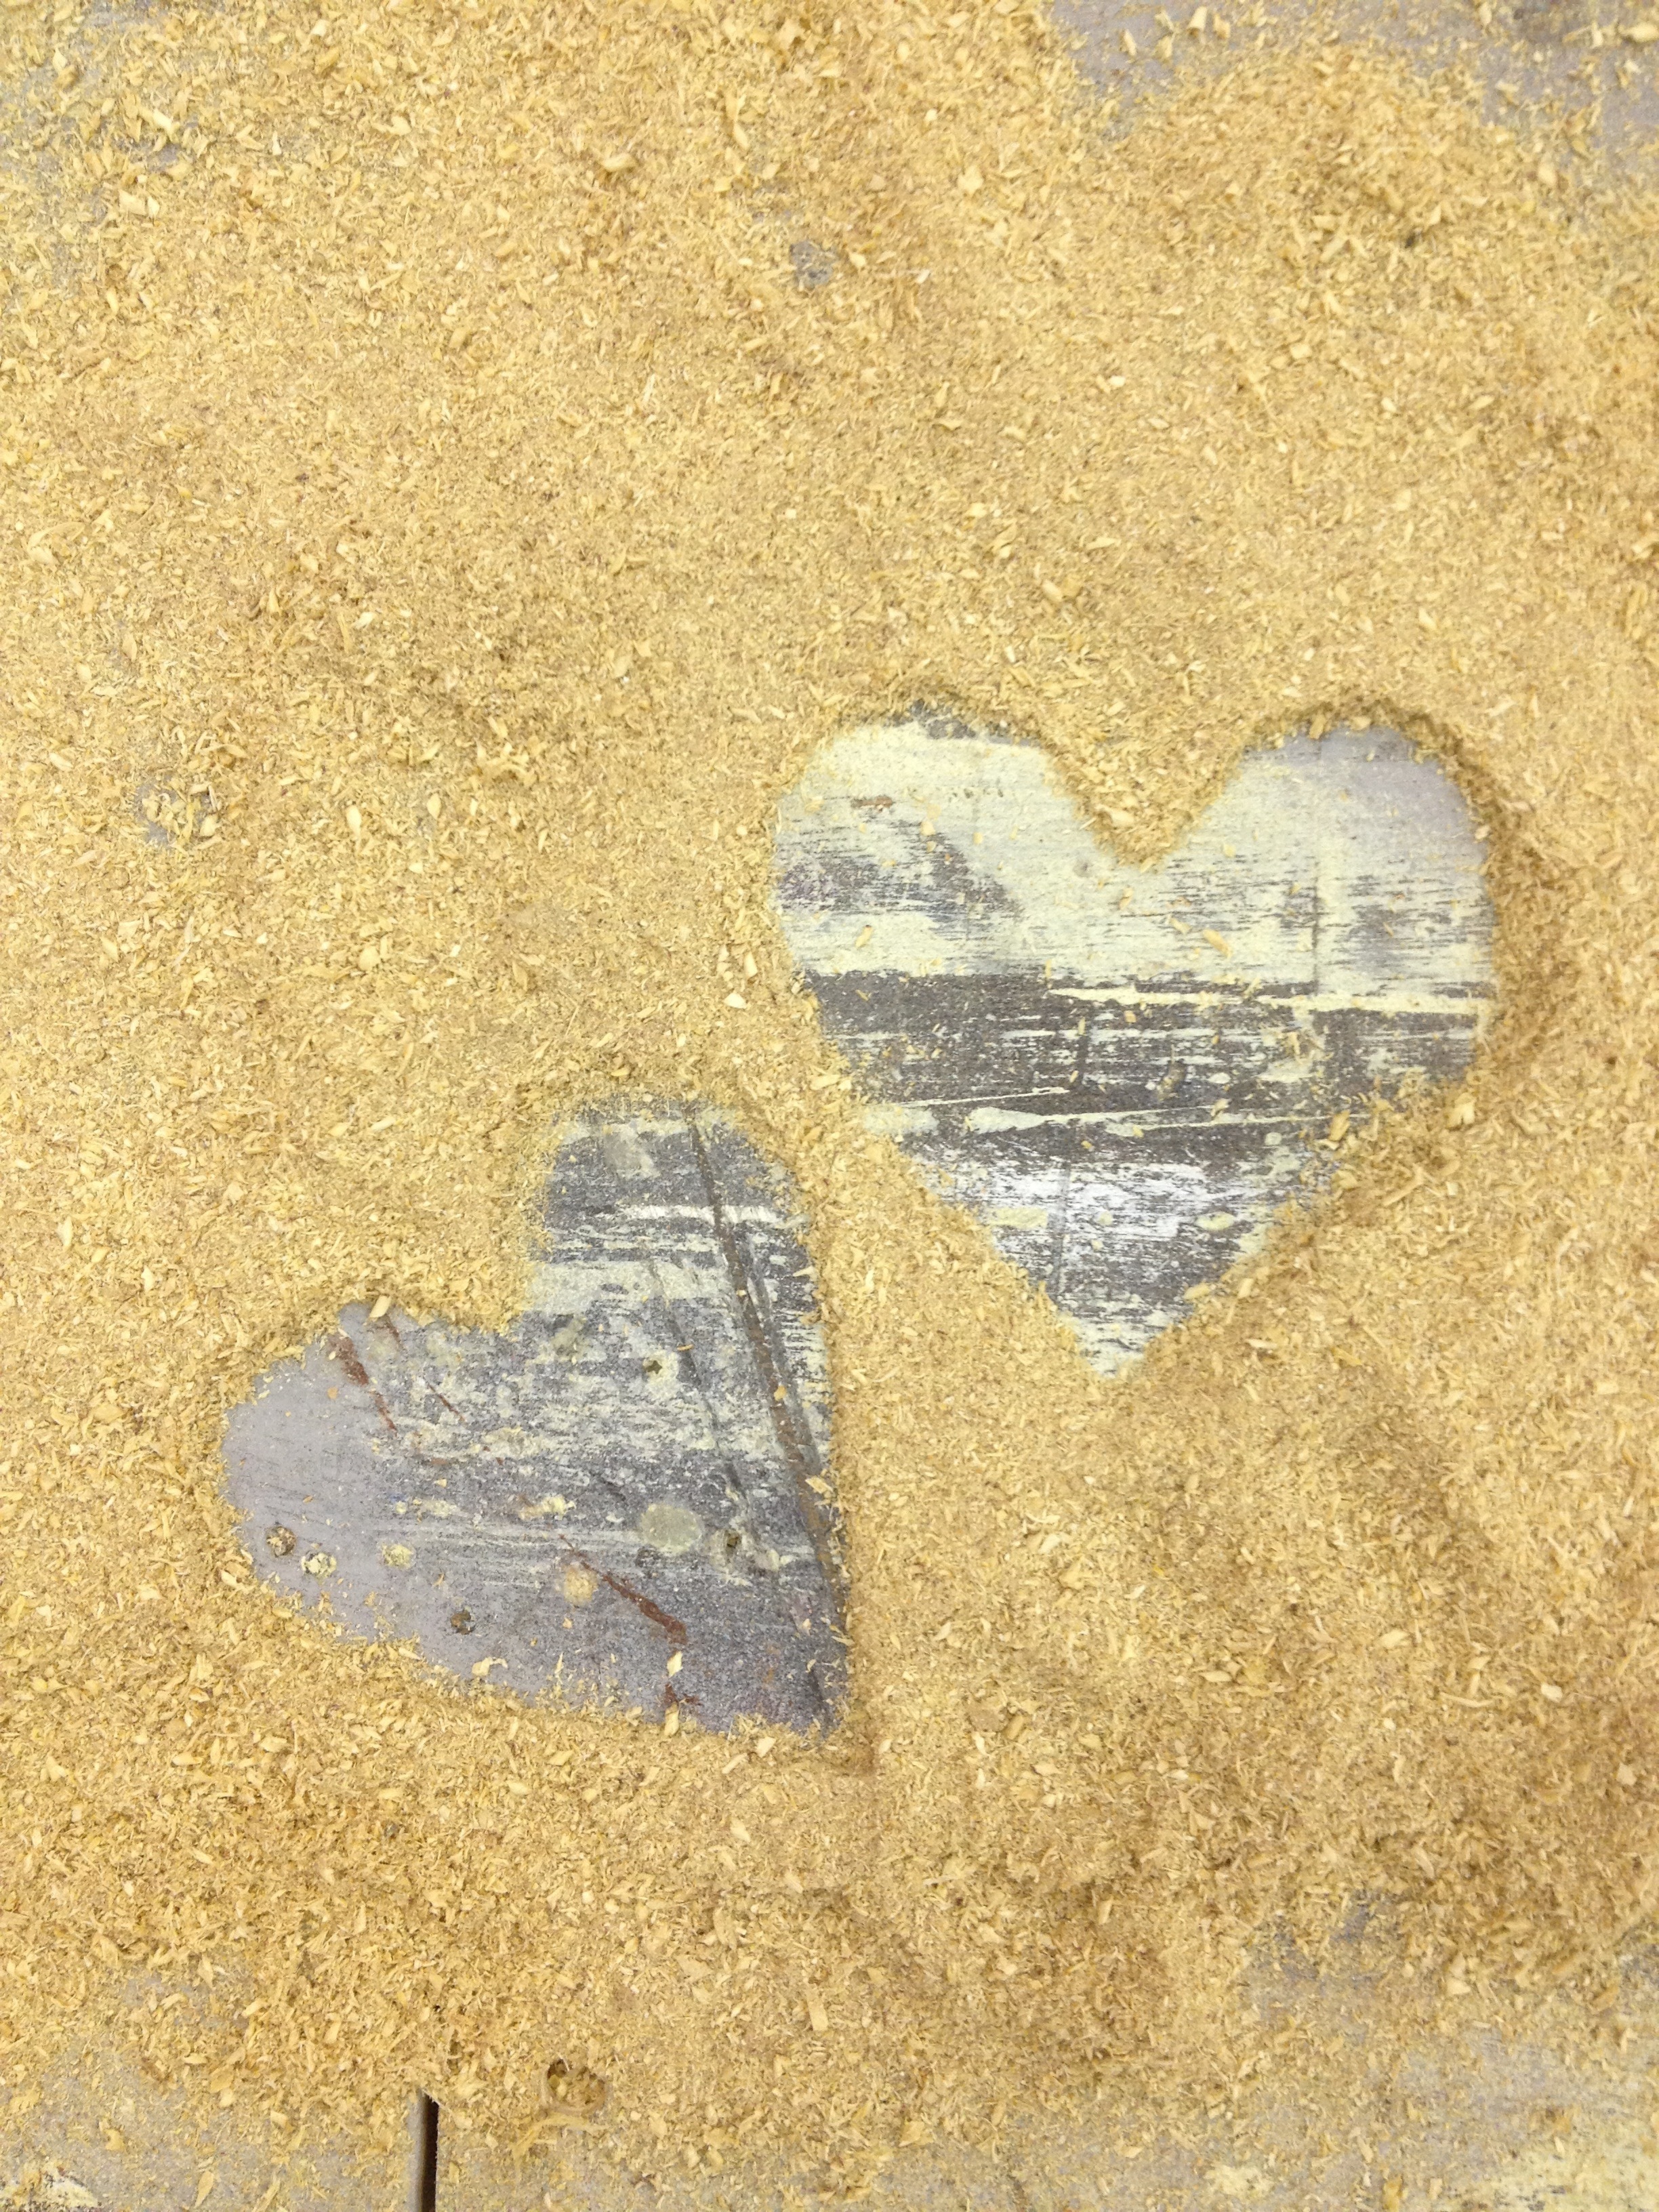
sand, texture, number, rustic, love, romance, romantic, wedding, material, font, text, wooden, hearts, handmade, organ, valentine, sawdust